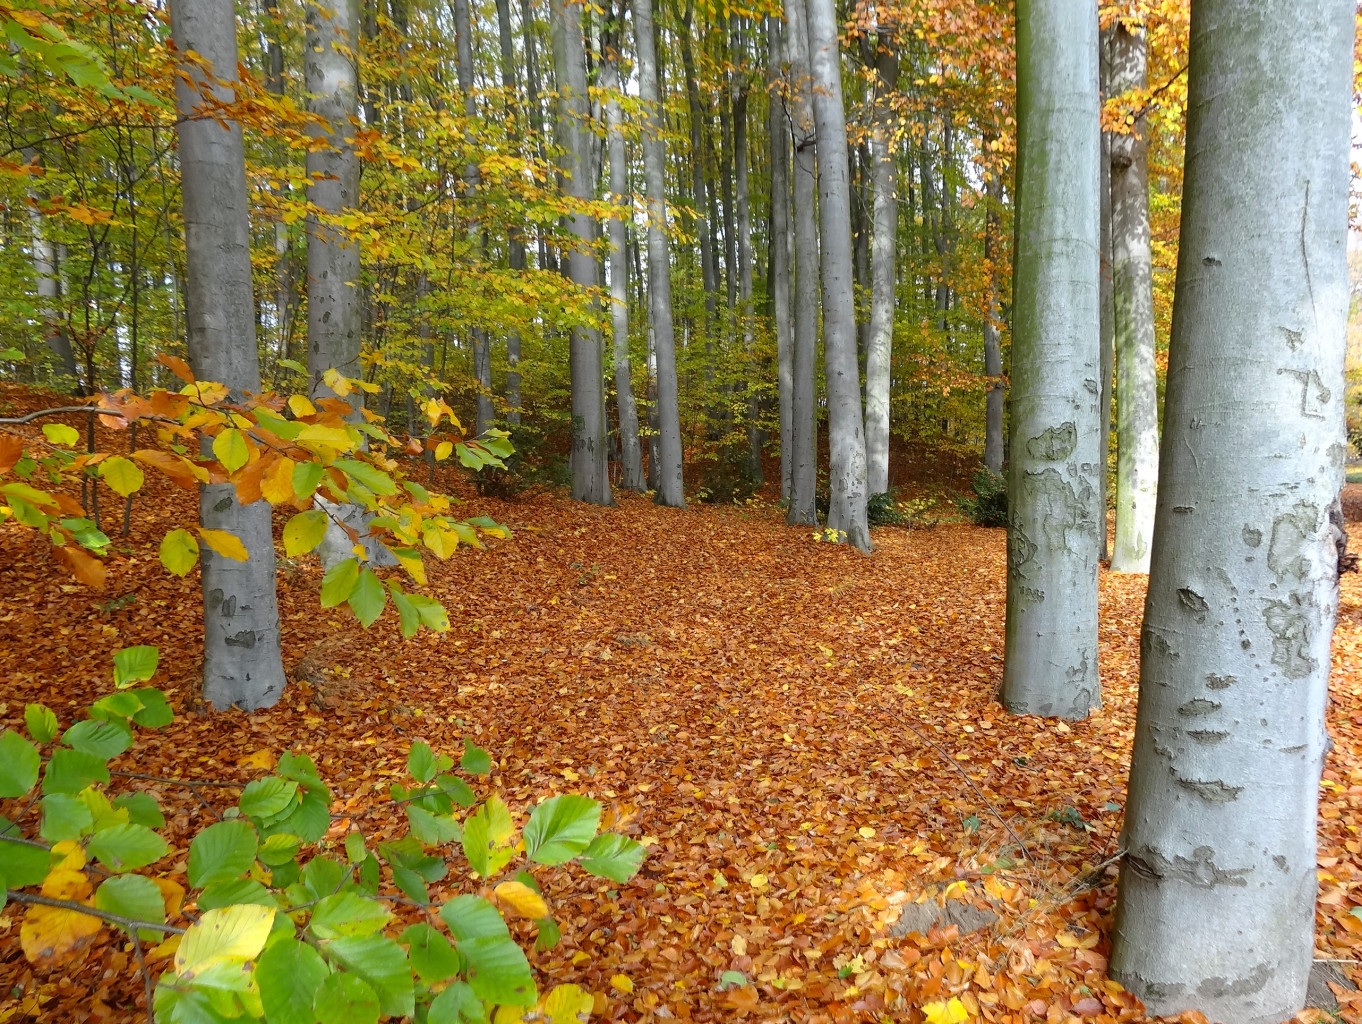
tree, nature, forest, plant, sunlight, leaf, birch, autumn, park, season, trees, deciduous, trunks, grove, botanical garden, woodland, habitat, ecosystem, flowering plant, biome, bydgoszcz, natural environment, woody plant, temperate broadleaf and mixed forest, temperate coniferous forest, land plant